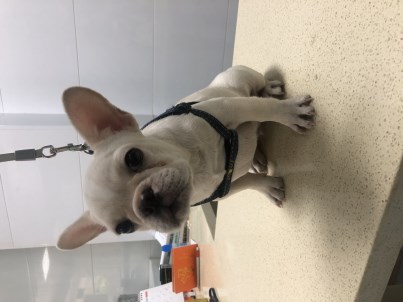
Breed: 1121-n000002-French_bulldog